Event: Nepal Earthquake
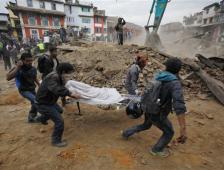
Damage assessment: damage